Syndicalism

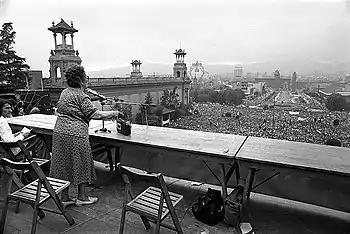
The Spanish anarchist Federica Montseny addressing a CNT meeting in Barcelona in 1977 attended by about 300,000 people

When World War I broke out in July 1914, socialist parties and trade unions both in neutral and belligerent countries supported their respective nations' war efforts or national defense, despite previous pledges to do the opposite. Socialists agreed to put aside class conflict and vote for war credits. German socialists argued that war was necessary to defend against what they termed Russia's "barbaric Tsarism", while their French counterparts pointed to the need to defend against Prussian militarism and the German "instinct of domination and of discipline". This collaboration between the socialist movement and the state was known as the in France, the in Germany, and "" in the Netherlands. Moreover, a number of anarchists led by Peter Kropotkin, including the influential syndicalist Christiaan Cornelissen, issued the "Manifesto of the Sixteen", supporting the Allied cause in the war. Despite this, most syndicalists remained true to their internationalist and anti-militarist principles by opposing the war and their respective nation's participation in it.